Jewish Museum Berlin

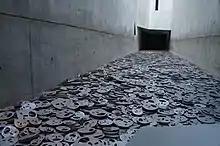
"Shalekhet," Menashe Kadishman (1997–2001)

Israeli artist Menashe Kadishman created the installation "Shalekhet – Fallen leaves", 10,000 faces punched out of steel and distributed on the ground of the Memory Void, the only empty or "voided" space of the Libeskind Building that can be entered. Kadishman dedicated his artwork not only to Jews killed during the Shoah, but to all victims of violence and war. Visitors are invited to walk on the faces and listen to the sounds created by the metal sheets, as they clang and rattle against one another.